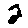
Label: 2